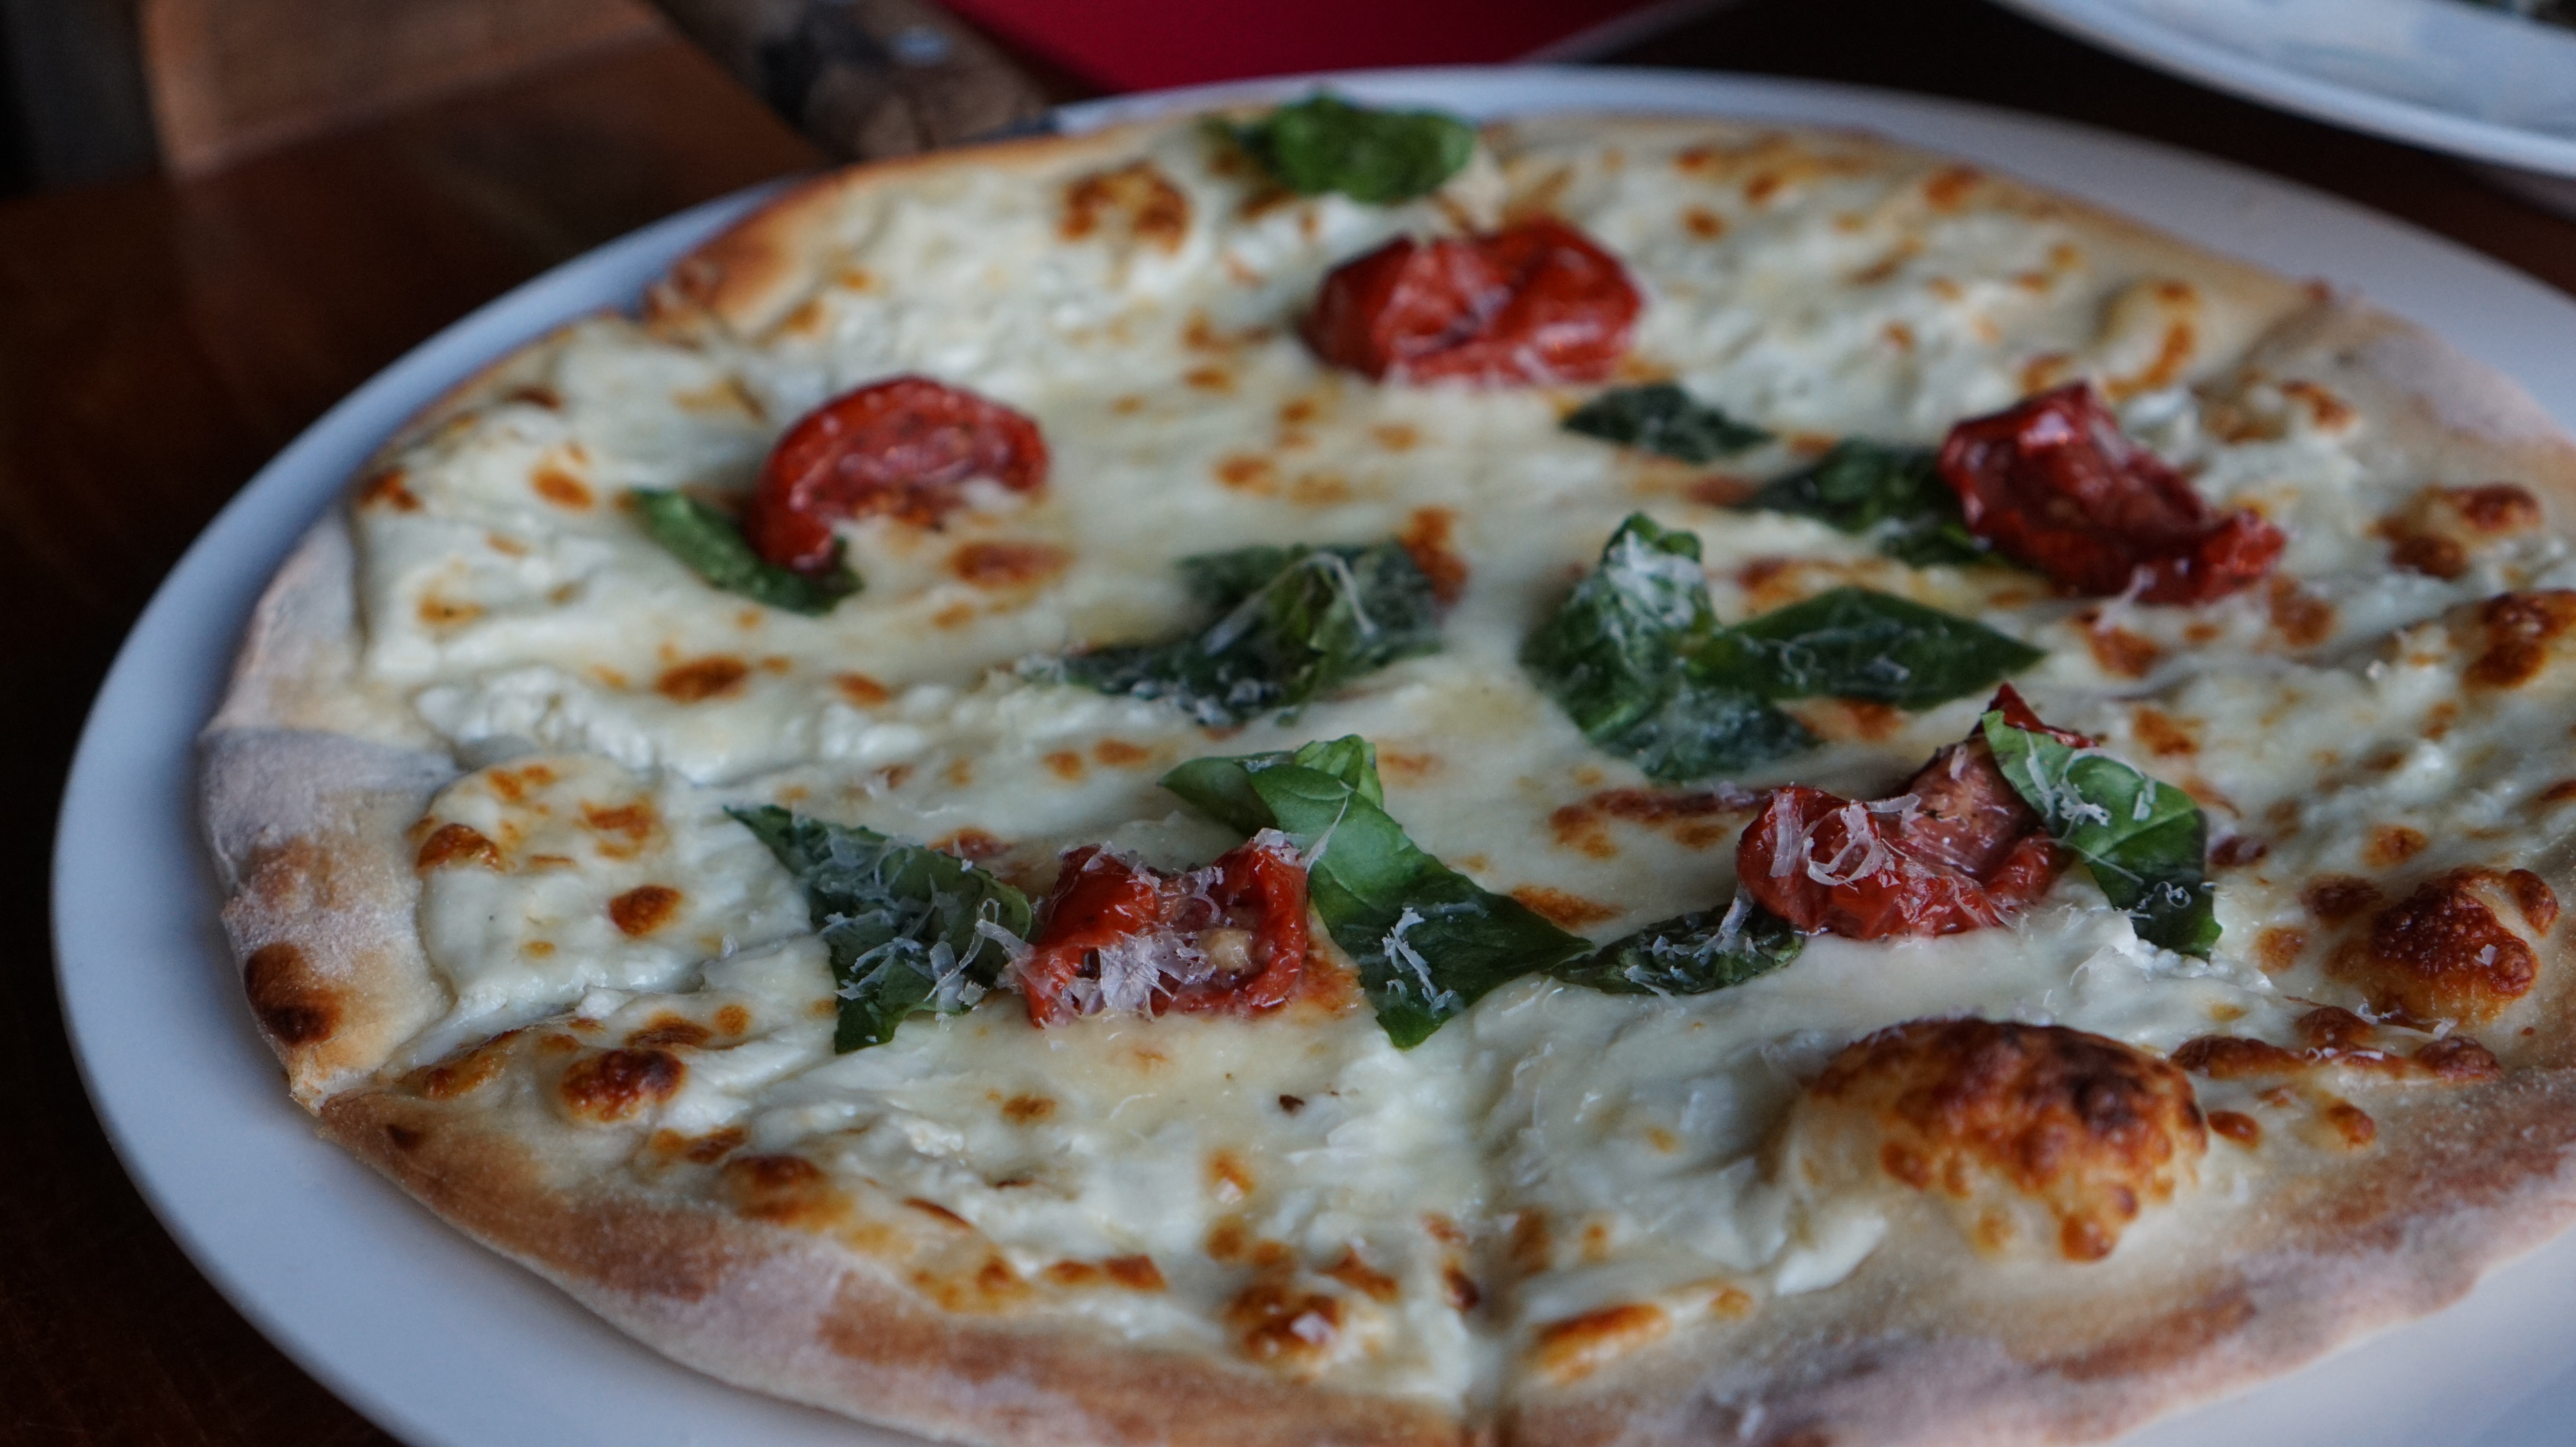
dish, food, cooking, italy, cuisine, pizza, crispy, italian food, tarte flamb e, pizza cheese, european food, sicilian pizza